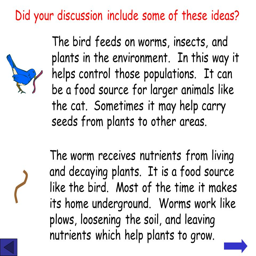
discuss with your class or group how these living organisms interact with their environment .